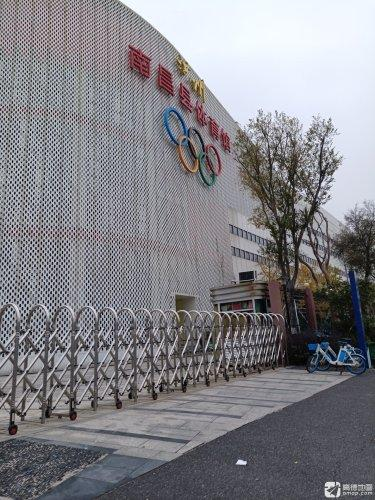
地标名称：南昌县洪州体育馆
所在城市：南昌市·南昌县